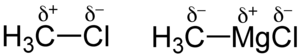
Une charge partielle est une charge électrique inférieure en valeur absolue à la charge élémentaire. Elle est souvent notée δ- lorsqu'elle est négative et δ+ lorsqu'elle est positive. Elle s'exprime en coulombs ou en fraction de charge élémentaire.
En chimie, la polarité est la façon dont les charges électriques négatives et positives sont réparties dans une molécule ou une liaison chimique. La polarité est due à la différence d'électronégativité entre les éléments chimiques qui la composent, aux différences de charge qu'elle induit, et à leur répartition dans l'espace. La molécule ou la liaison est ainsi considérée comme un dipôle électrostatique : plus les charges sont réparties de façon asymétrique, plus elle est polaire, et inversement. Si les charges sont réparties de façon totalement symétrique, elle sera apolaire, c'est-à-dire qu'elle n'a pas de polarité électrique et n'est donc pas un dipôle électrostatique.